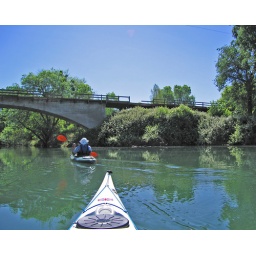
Ron by old train bridge